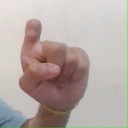
अक्षर: इ